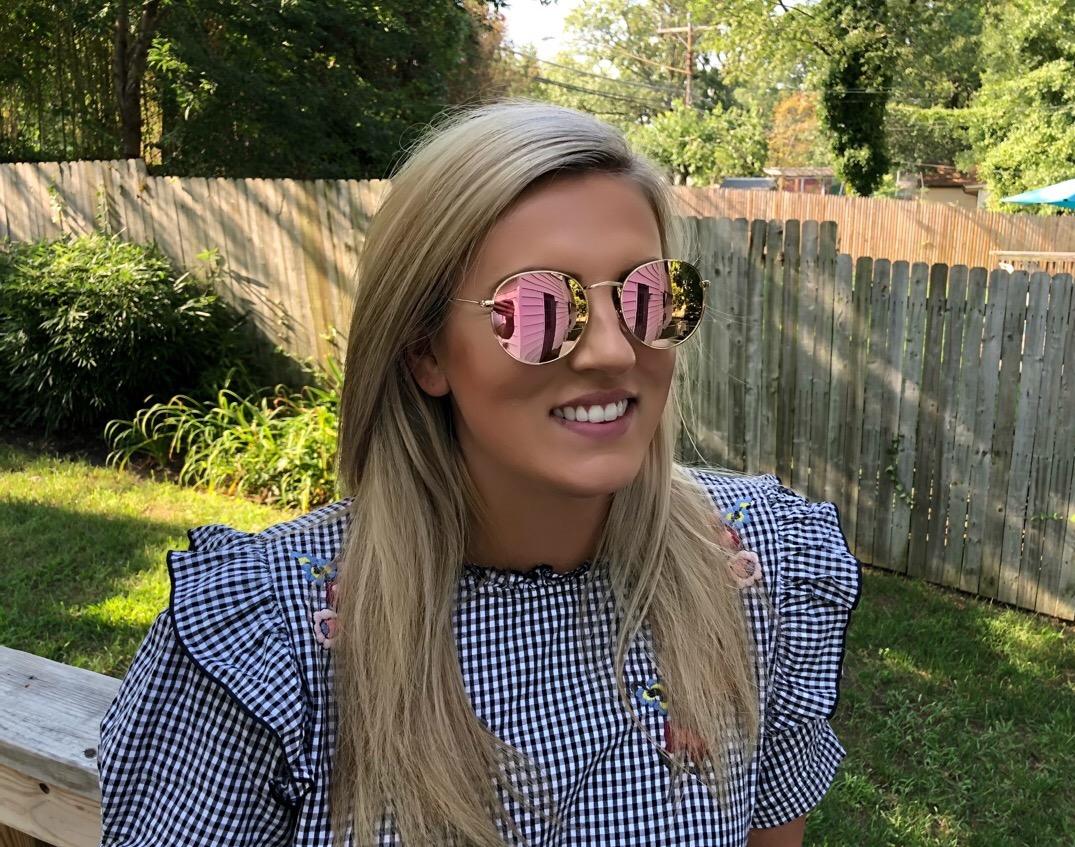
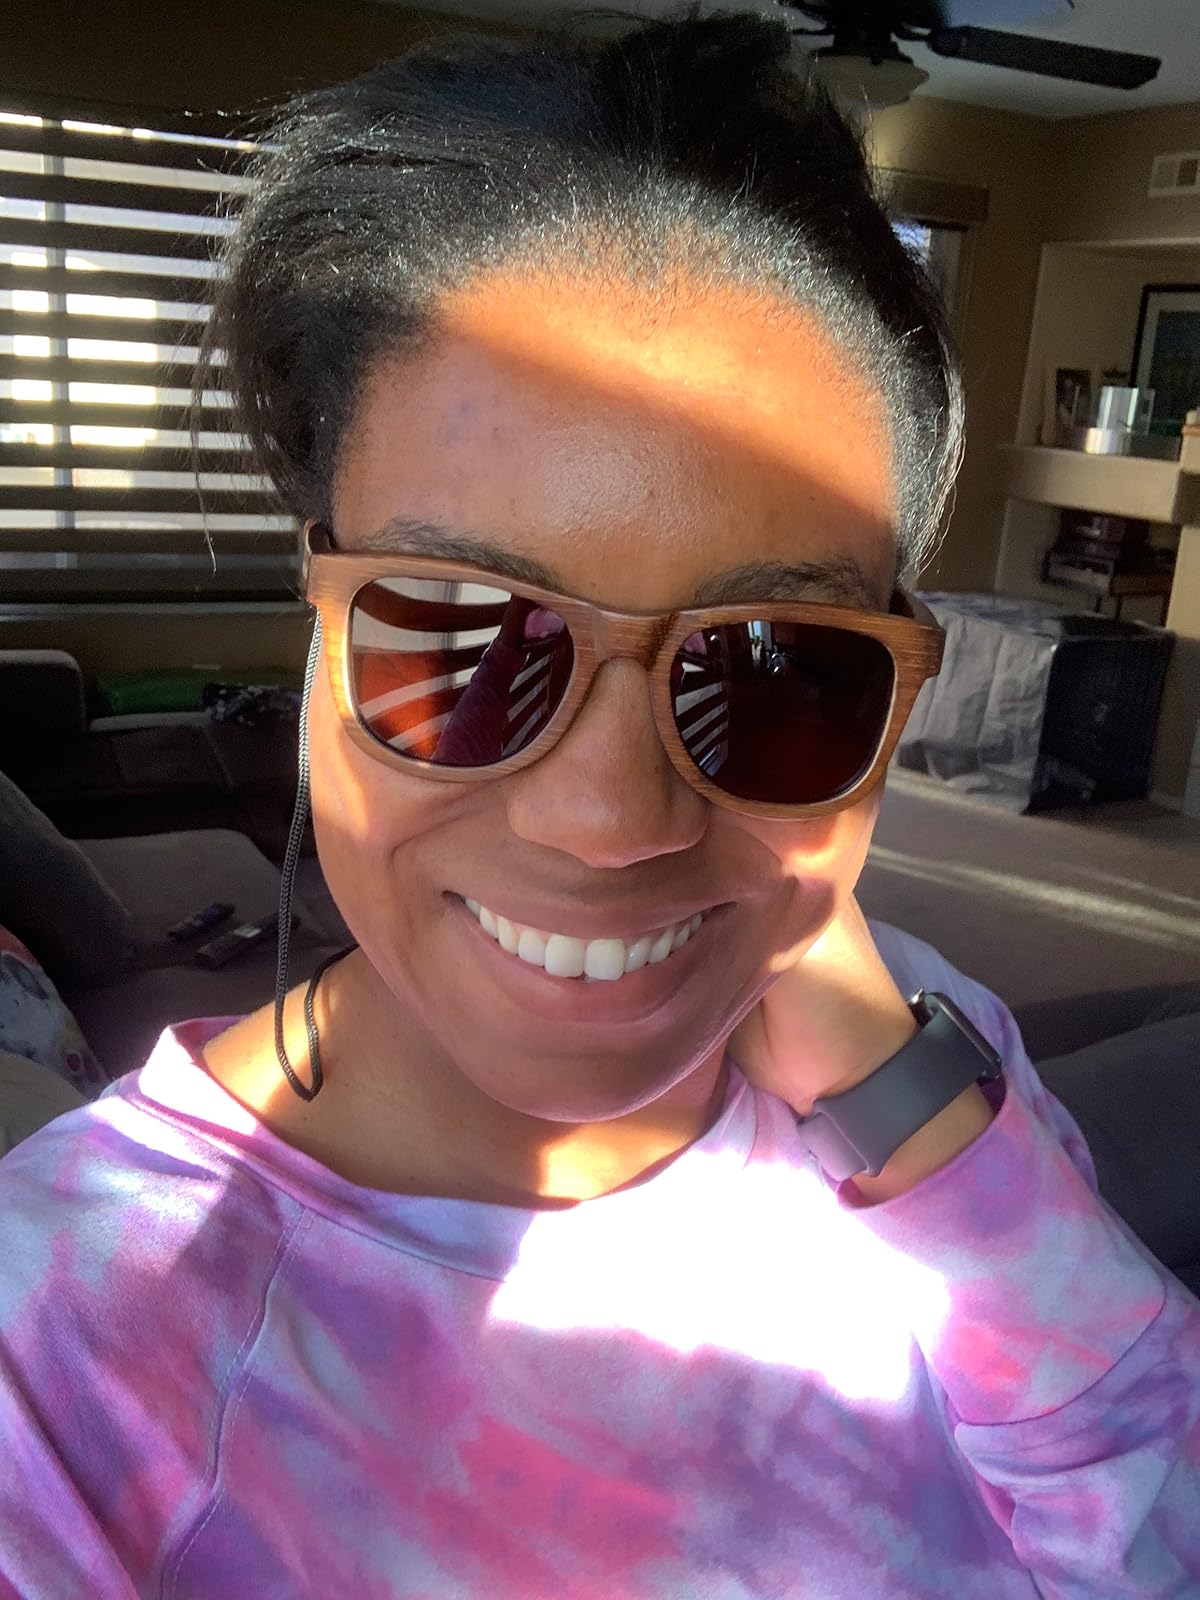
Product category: accessories_sunglasses
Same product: no